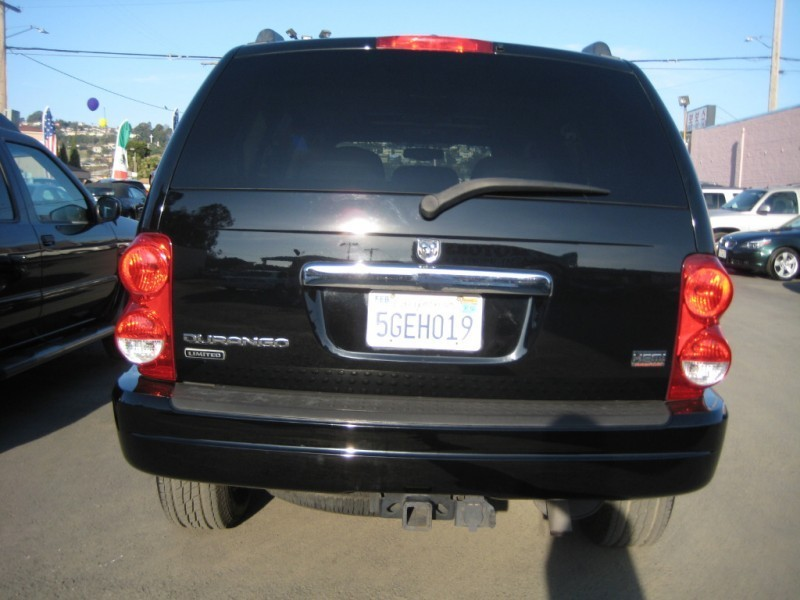
Car model: 2007 Dodge Durango SUV